Thomson Dam

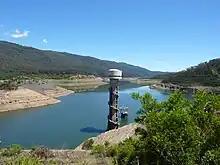
December 2009 during drought.

The dam is located near the former township of Beardmore and the Baw Baw National Park.